Common toad

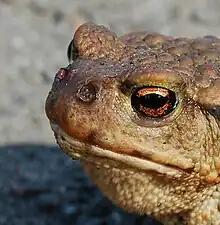
Infected with larvae of "Lucilia bufonivora", Poland

A parasitic fly, "Lucilia bufonivora", attacks adult common toads. It lays its eggs on the toad's skin and when these hatch, the larvae crawl into the toad's nostrils and eat its flesh internally with lethal consequences. The European fingernail clam ("Sphaerium corneum") is unusual in that it can climb up water plants and move around on its muscular foot. It sometimes clings to the toe of a common toad and this is believed to be one of the means by which it disperses to new locations.